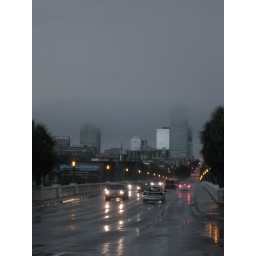
Gervais street bridge in mist and rain